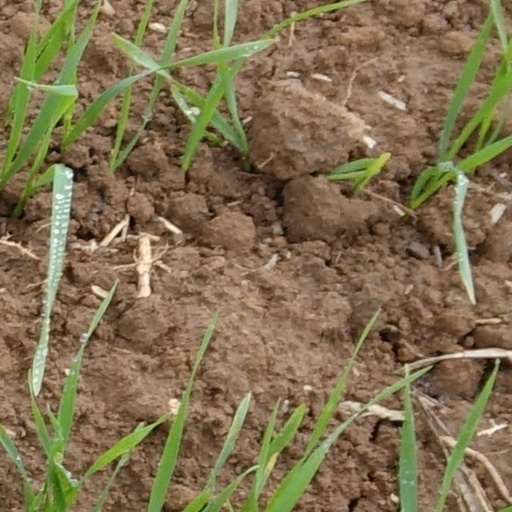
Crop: wheat